Royal Academy Exhibition of 1803

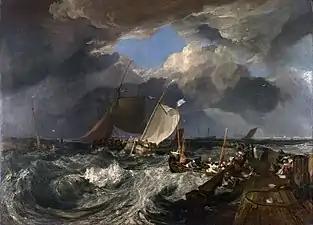
"Calais Pier" by J.M.W. Turner

The Royal Academy Exhibition of 1803 was an art exhibition held at Somerset House in London between 2 May and 11 June 1803. It was the thirty fifth annual Summer Exhibition staged by the Royal Academy of Arts. It was a notable for the submissions by the London-born painter J.M.W. Turner who had recently been elected as a full member of the Academy at the age of twenty seven.